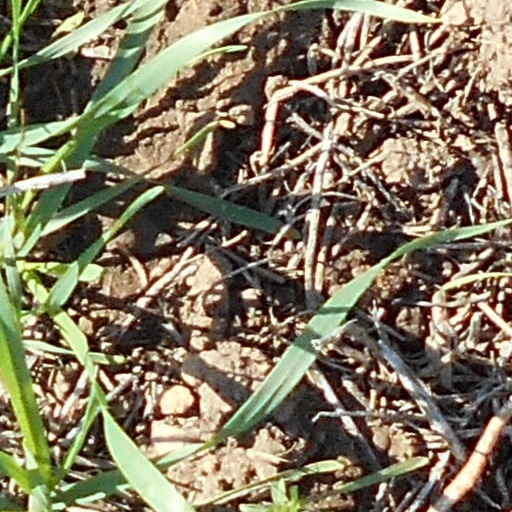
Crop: wheat